Vassal state

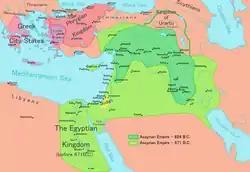
Map of Neo-Assyrian territories in 824 BC and 671 BC

The vassal states of the Neo-Assyrian Empire (911 BC – 609 BC) had a unique relationship with the empire they became a part of. While vassal states were necessary to the politics of the empire and connected by administrative and economic means, they are not considered to be ‘properly Assyrian’. Neo-Assyrian imperial ideology placed importance on unified diversity, and as such vassal states maintained a degree of cultural independence. While territorial expansion slowed in the 7th century BC, the amount of vassal states increased in number, suggesting a change in foreign policy.